Paço Imperial

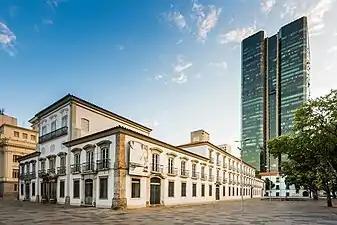
Main façade of the Paço Imperial

The Paço Imperial, or Imperial Palace, previously known as the Royal Palace of Rio de Janeiro and Palace of the Viceroys, is a historic building in the center of the city of Rio de Janeiro, Brazil. The Paço Imperial was built in the 18th century to serve as a residence for the governors of colonial Brazil. From 1808, it was used as a royal residence by King John VI of Portugal as King of Portugal and later also as King of Brazil. In 1822 it became the city palace of the monarchs of the Empire of Brazil, Pedro I and Pedro II, who used it not as a residence, but as a workplace. It was one of the main political centers of Brazil for nearly 150 years, from 1743 to 1889.